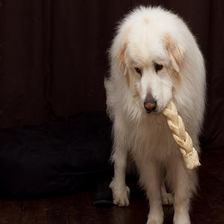
Species: dog
Breed: great pyrenees